Strategic management

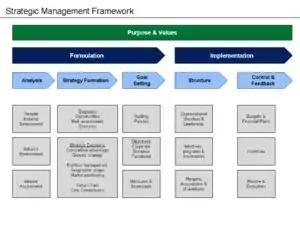
Strategic management processes and activities

Strategy is defined as "the determination of the basic long-term goals of an enterprise, and the adoption of courses of action and the allocation of resources necessary for carrying out these goals". Strategies are established to set direction, focus effort, define or clarify the organization, and provide consistency or guidance in response to the environment.